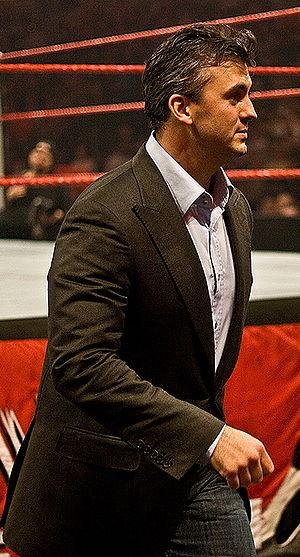
WrestleMania X-Seven est le nom de la dix-septième édition de WrestleMania, évènement annuel de catch produit et présenté par la World Wrestling Entertainment et diffusé selon le principe du paiement à la séance. Cet évènement s'est déroulé le 1ᵉʳ avril 2001 au Reliant Astrodome de Houston, Texas. Ce fut le premier WrestleMania à se tenir au Reliant Astrodome mais également le tout premier dans l'état du Texas.